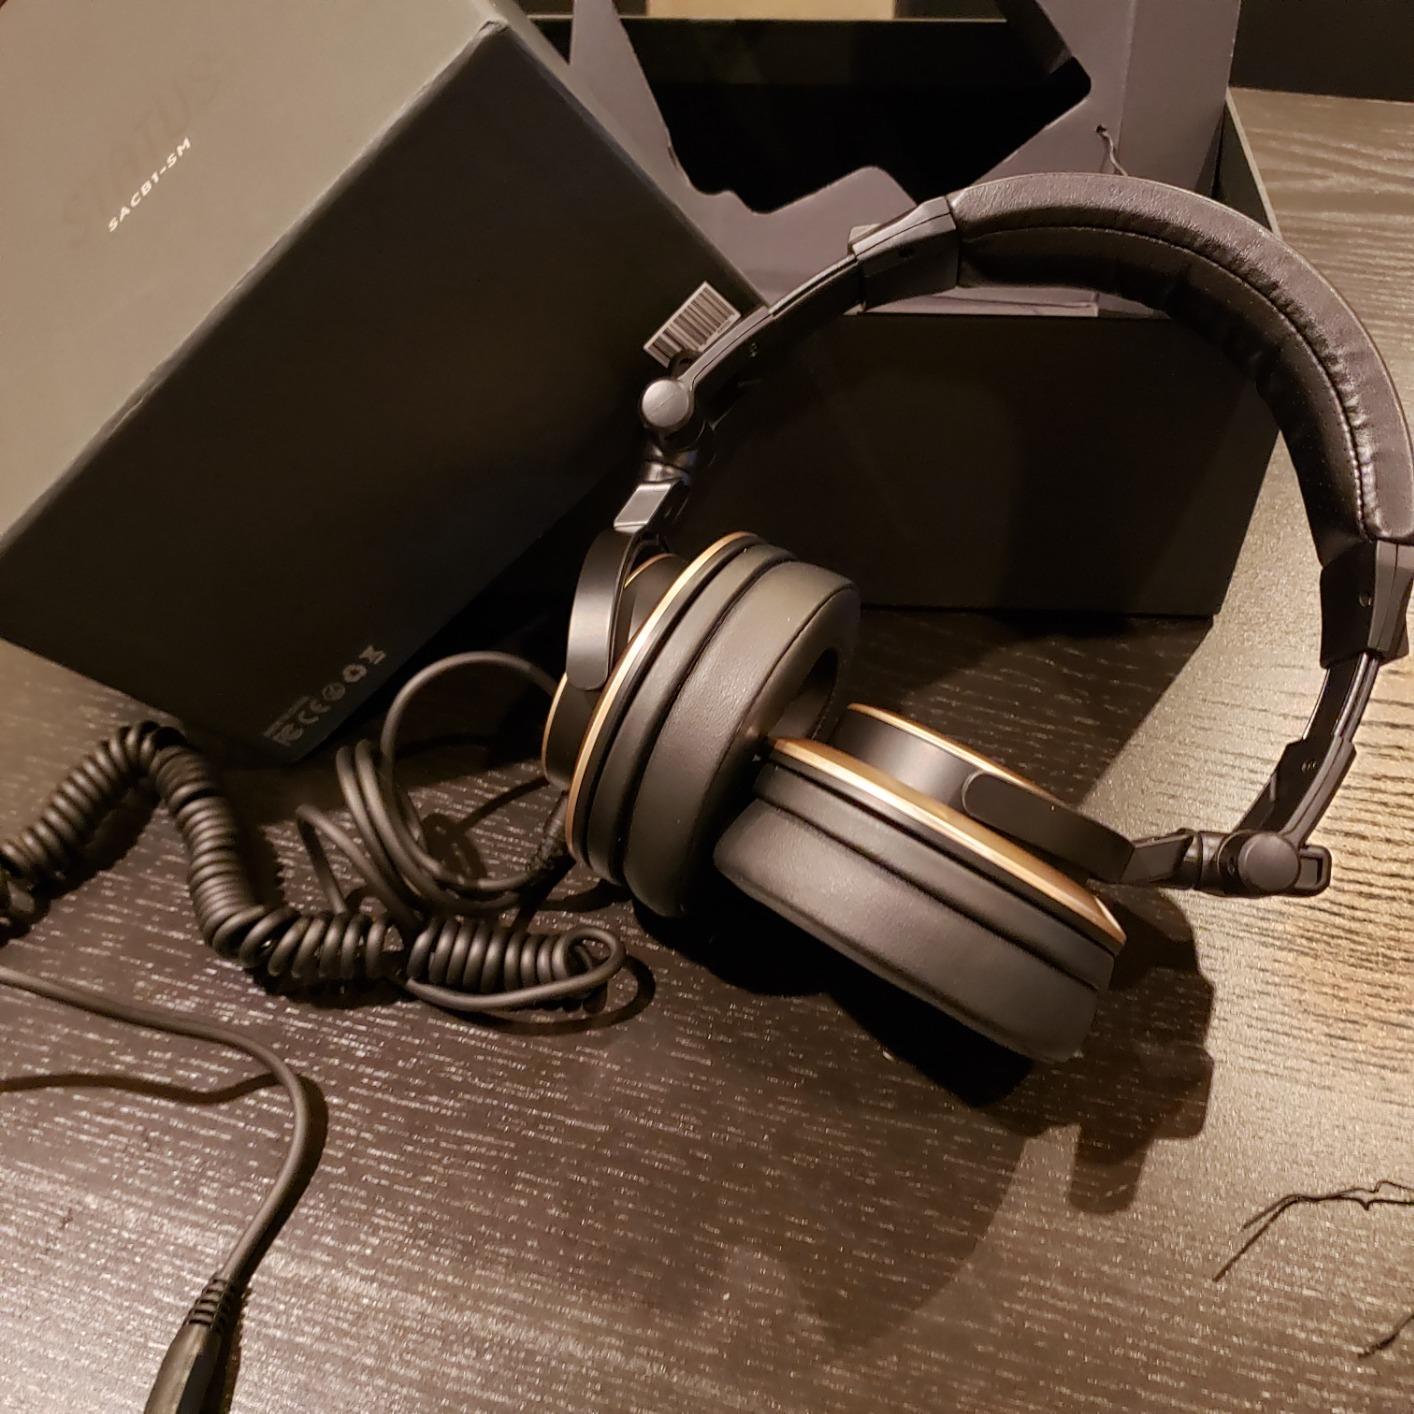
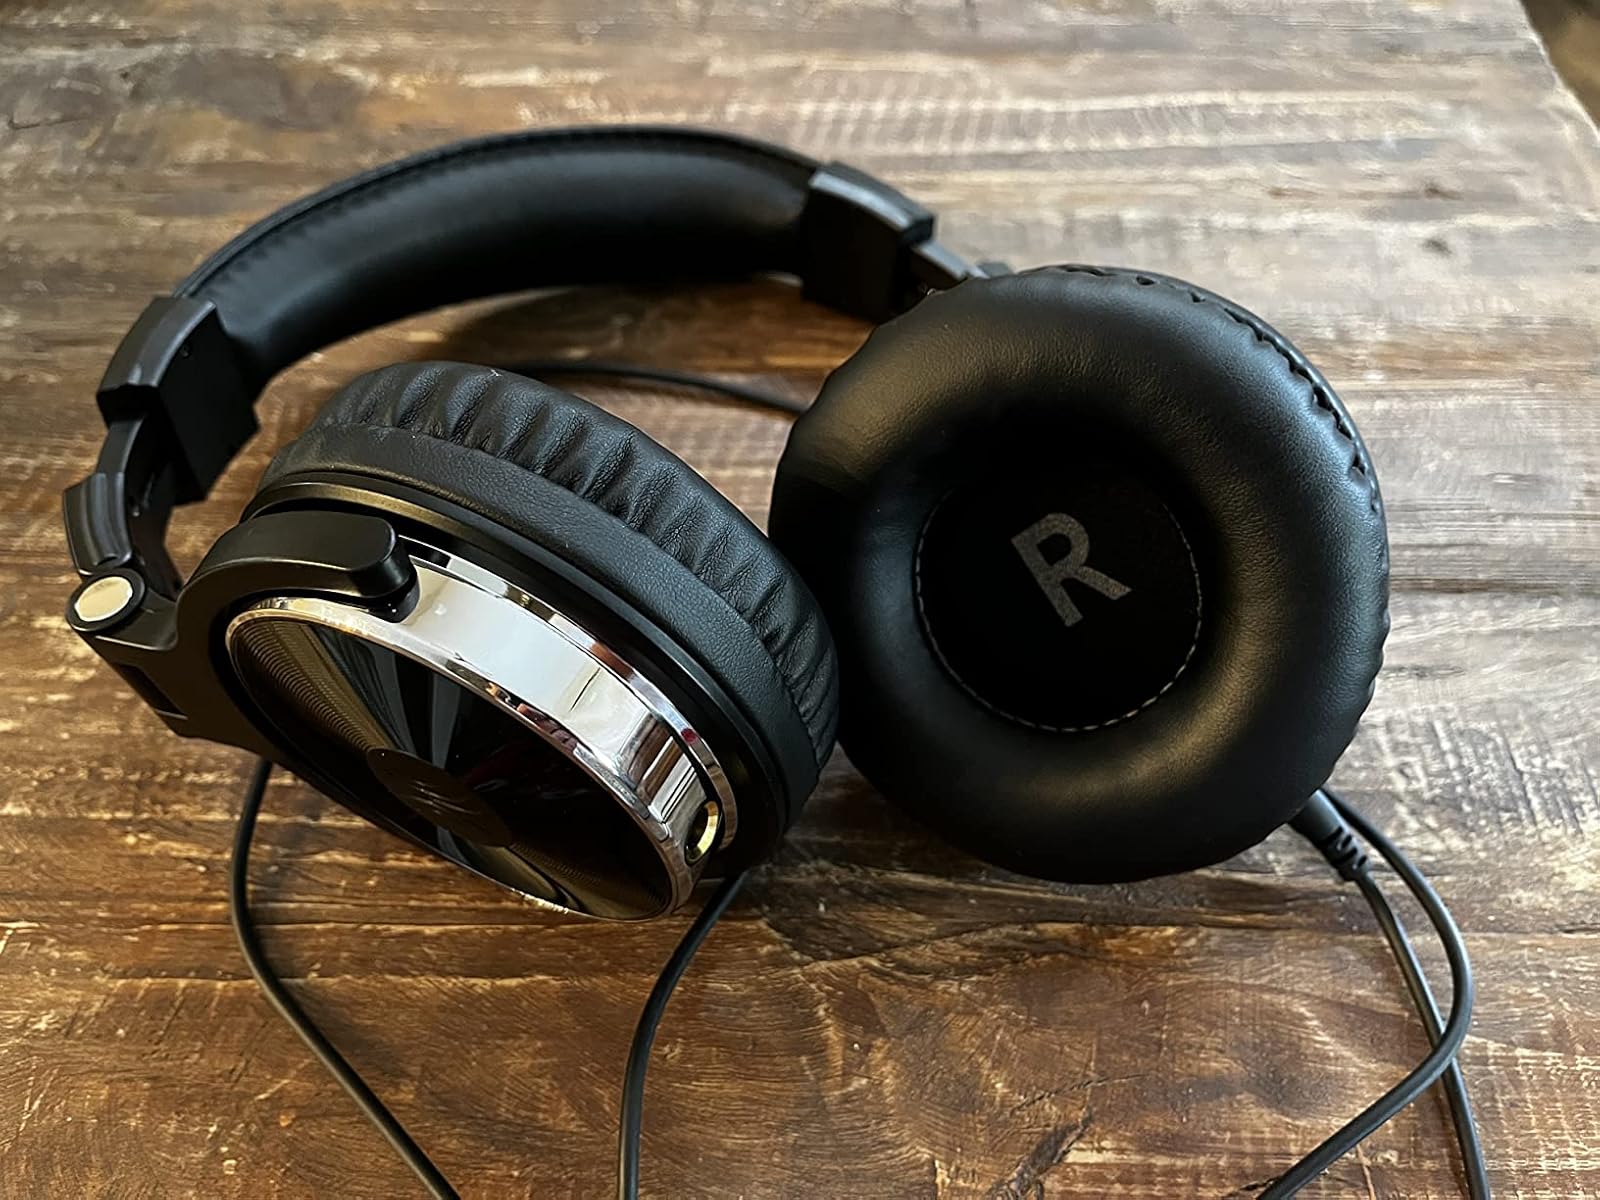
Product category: headphones
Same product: no